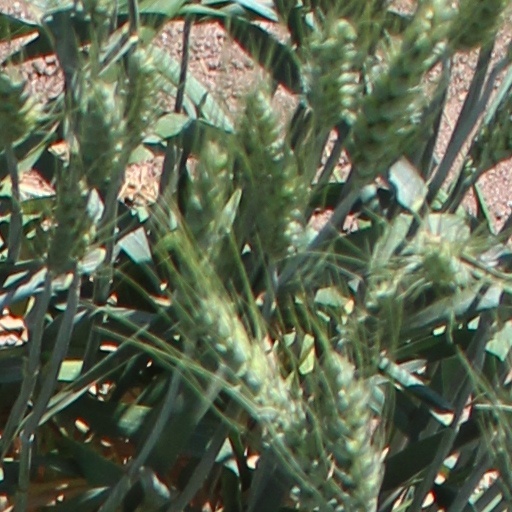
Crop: wheat